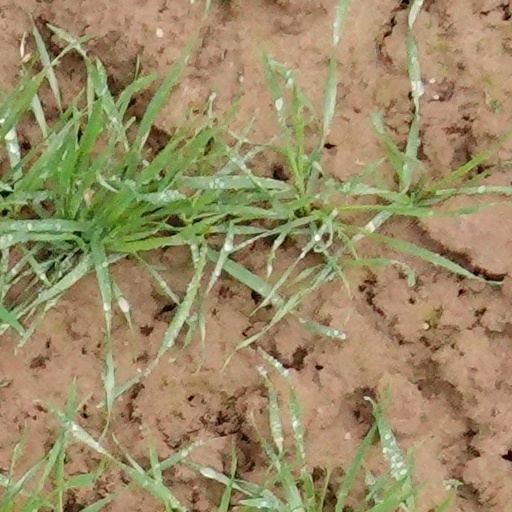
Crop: wheat